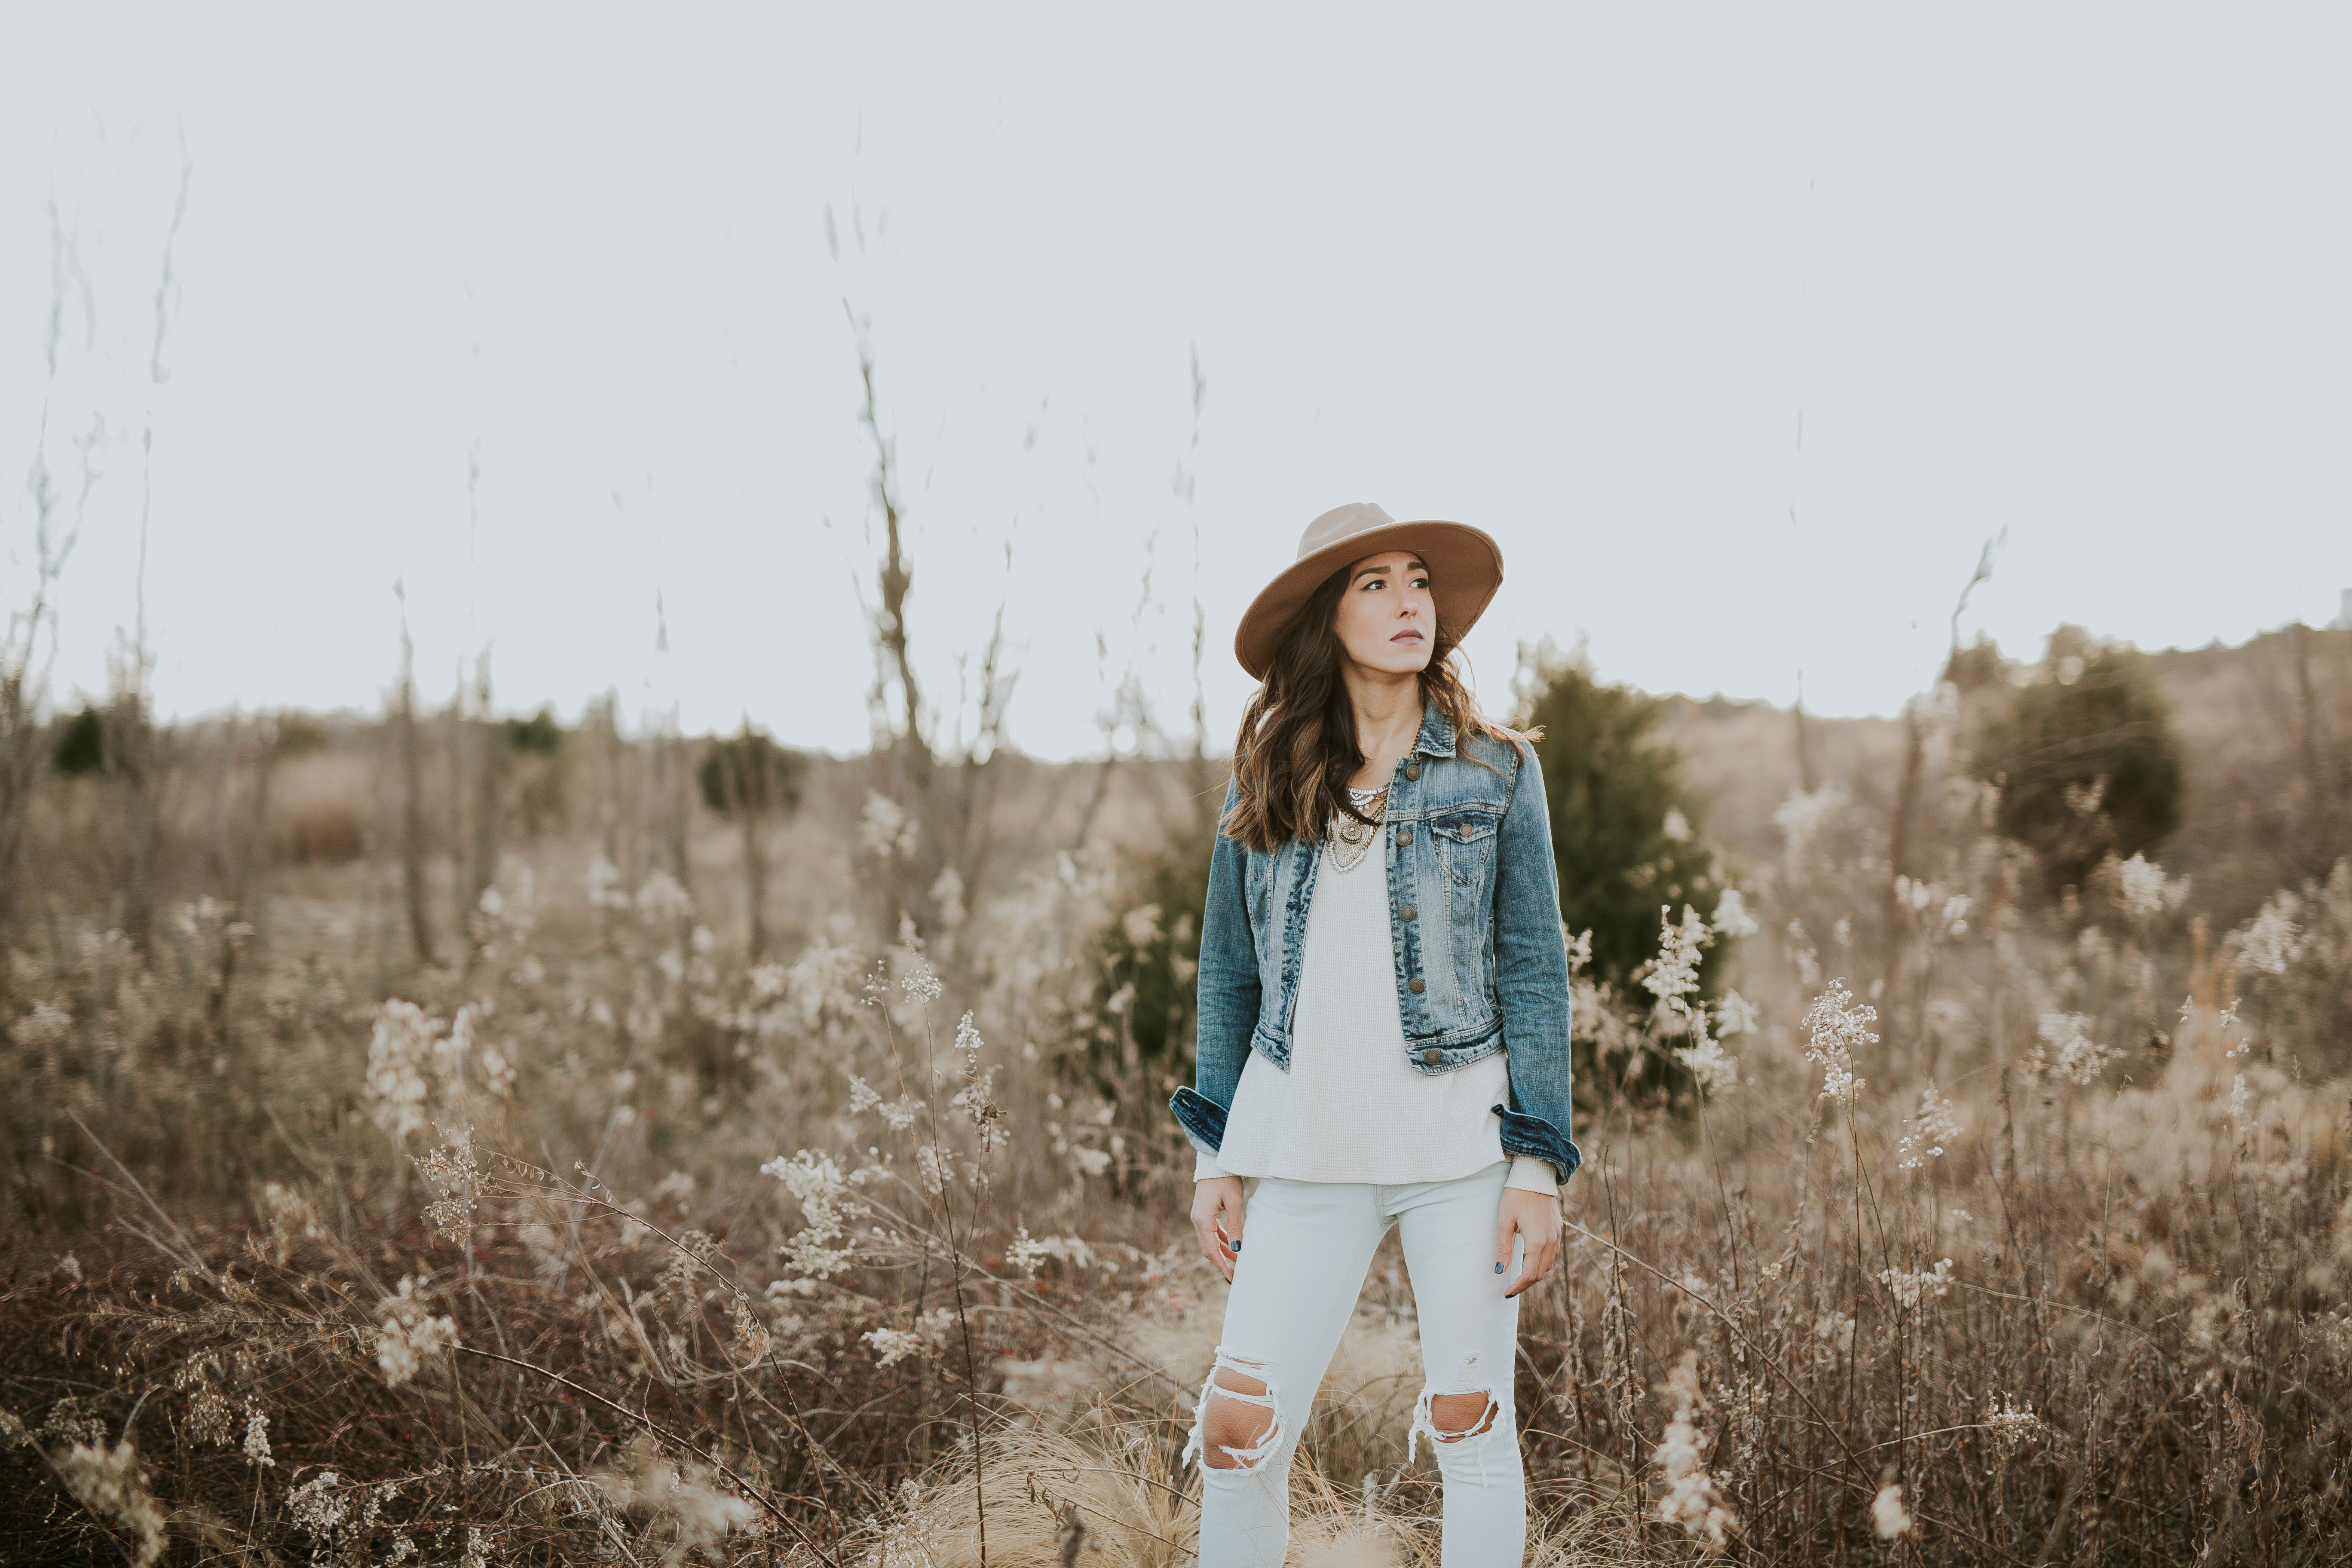
winter, woman, photography, flower, female, standing, spring, fashion, lady, season, photograph, beauty